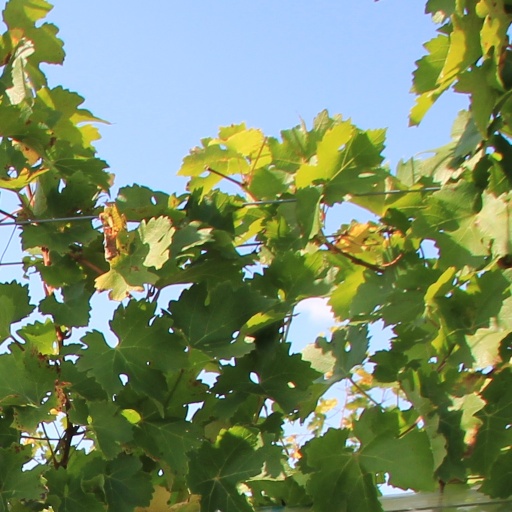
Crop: grape